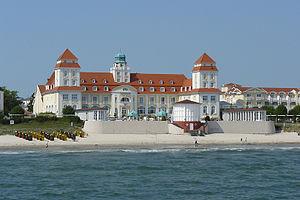
Ce qui suit est une liste de accréditée par l'État des stations balnéaires en Allemagne. La liste est triée par mer, puis par Länder, puis par arrondissements. Après le nom de chaque station, le statut officiellement désigné est mentionné dans la langue allemande avec une traduction française.